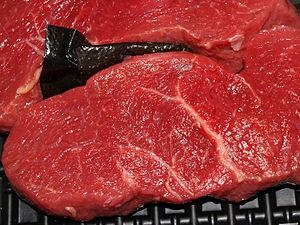
La cuisine québécoise présente les caractéristiques d'une cuisine nationale riche et diversifiée, forte de nombreuses spécialités régionales et d'un terroir immense parsemé de lacs et de rivières et bordé par le fleuve Saint-Laurent qui débouche sur un estuaire.